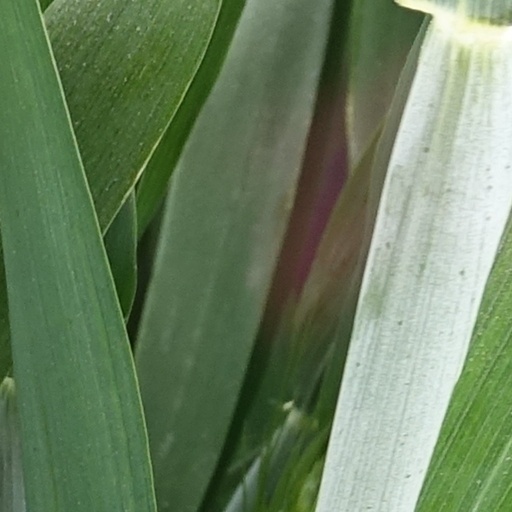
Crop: wheat